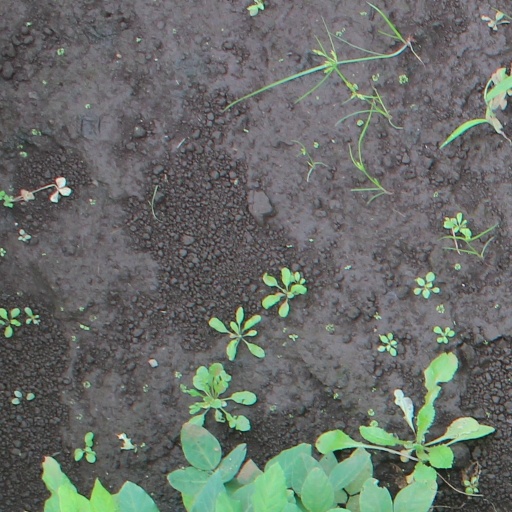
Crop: soybean